South Africa

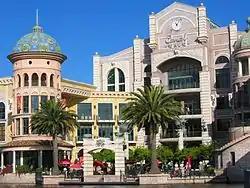
Canal Walk shopping centre in Cape Town. South Africa is home to the sixth-highest number of shopping centres in the world

According to the 2015 UNAIDS medical report, South Africa has an estimated seven million people who are living with HIV – more than any other country in the world. In 2018, HIV prevalence—the percentage of people living with HIV—among adults (15–49 years) was 20.4%, and in the same year 71,000 people died from an AIDS-related illness.